Clay Mann

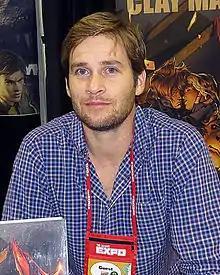
Clay Mann in 2014

Clay Mann is an American comic book artist who has worked for Valiant, Marvel, and DC Comics.